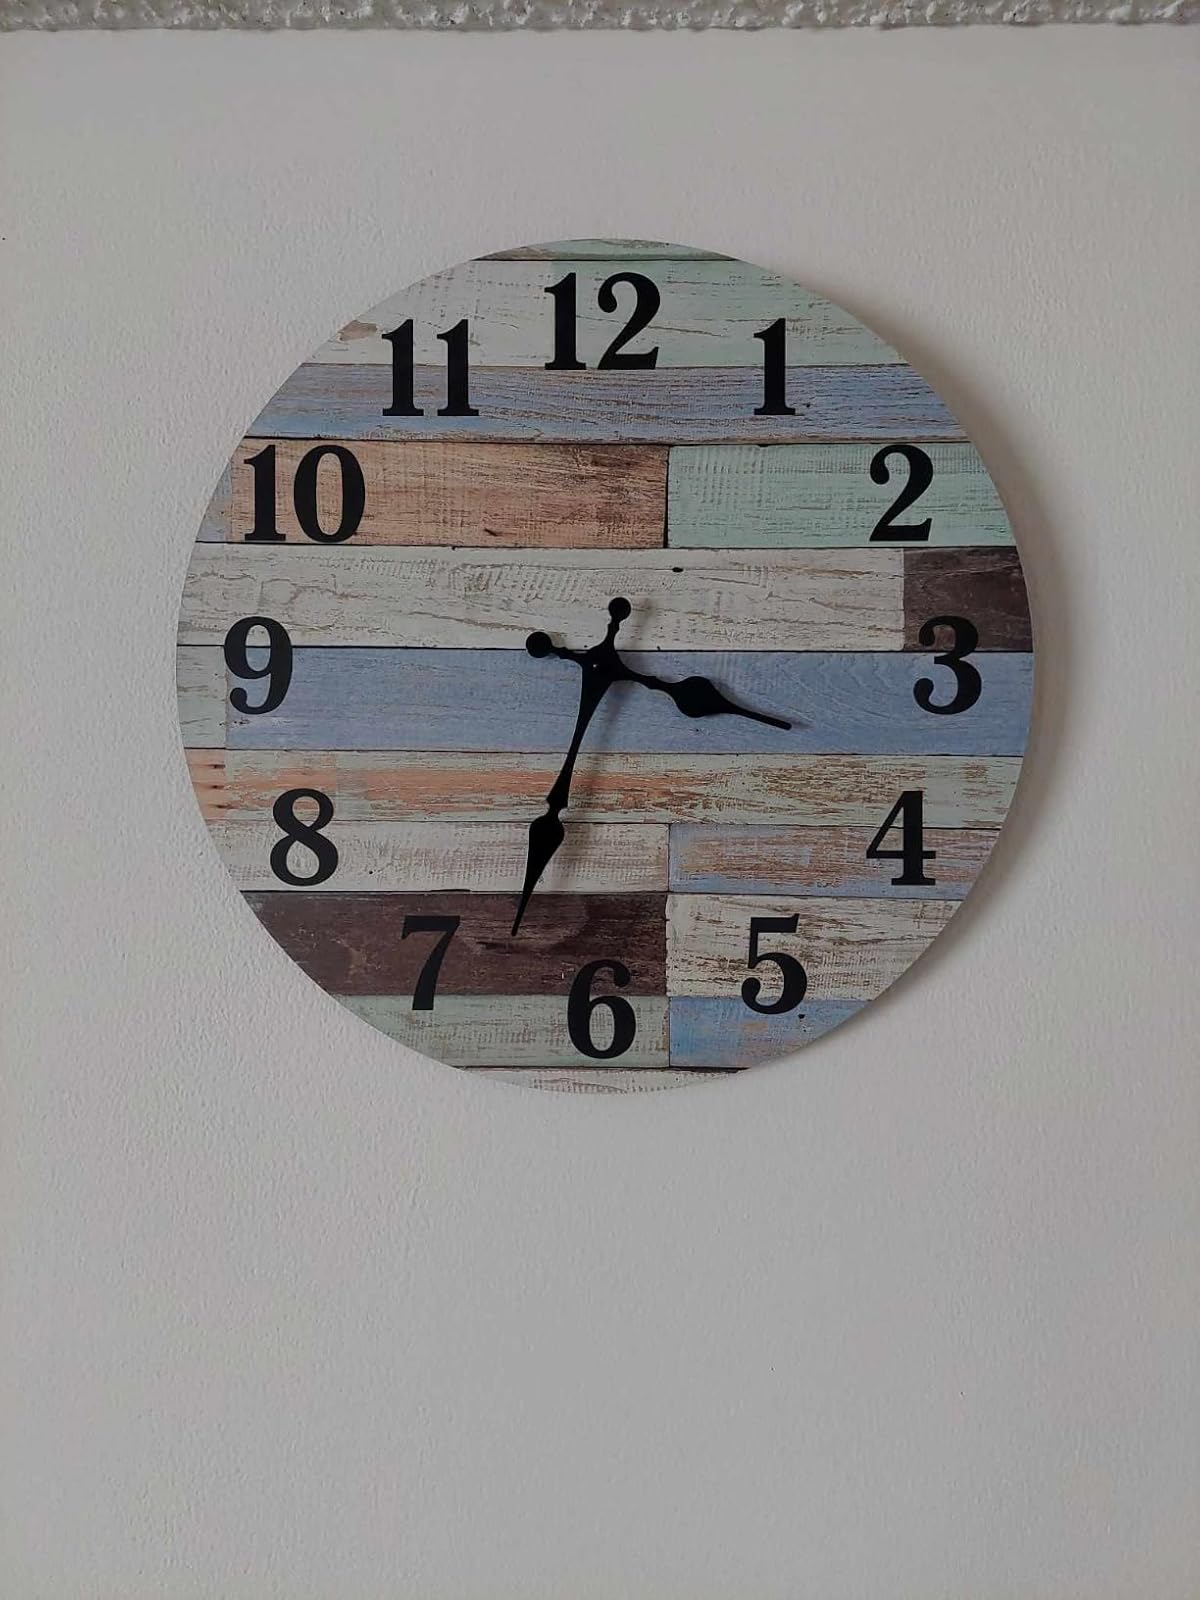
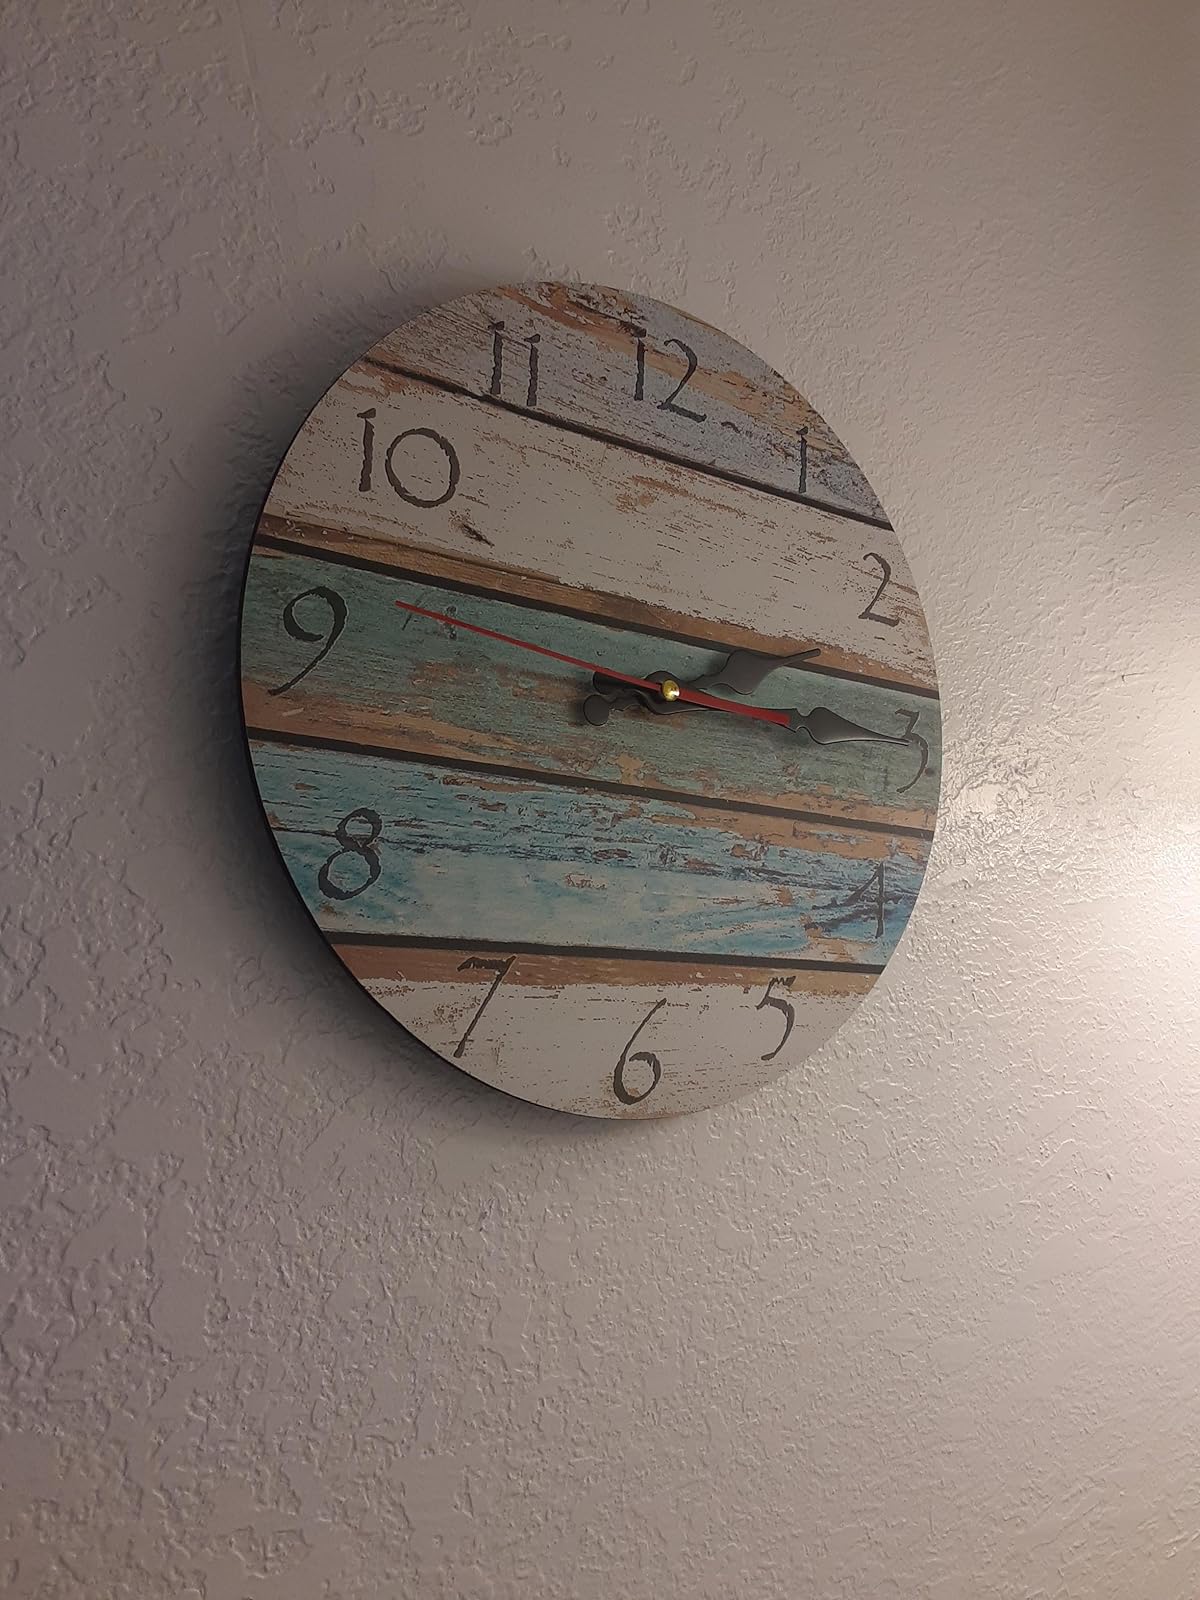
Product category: clock
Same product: no